Hotspot (geology)

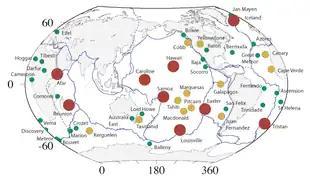
An example of mantle plume locations suggested by one recent group. Figure from Foulger (2010).

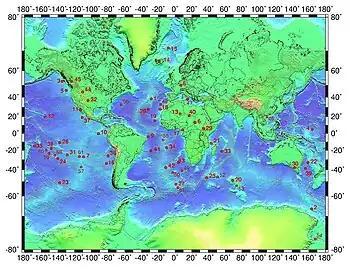
Distribution of hotspots in the list to the left, with the numbers corresponding to those in the list. The Afar hotspot (29) is misplaced.

In the following list of hotspots, "az" is the azimuth of the hotspot track; "w" is the "weight", or estimated accuracy, of the azimuth (1 is most accurate, 0.2 is least accurate).